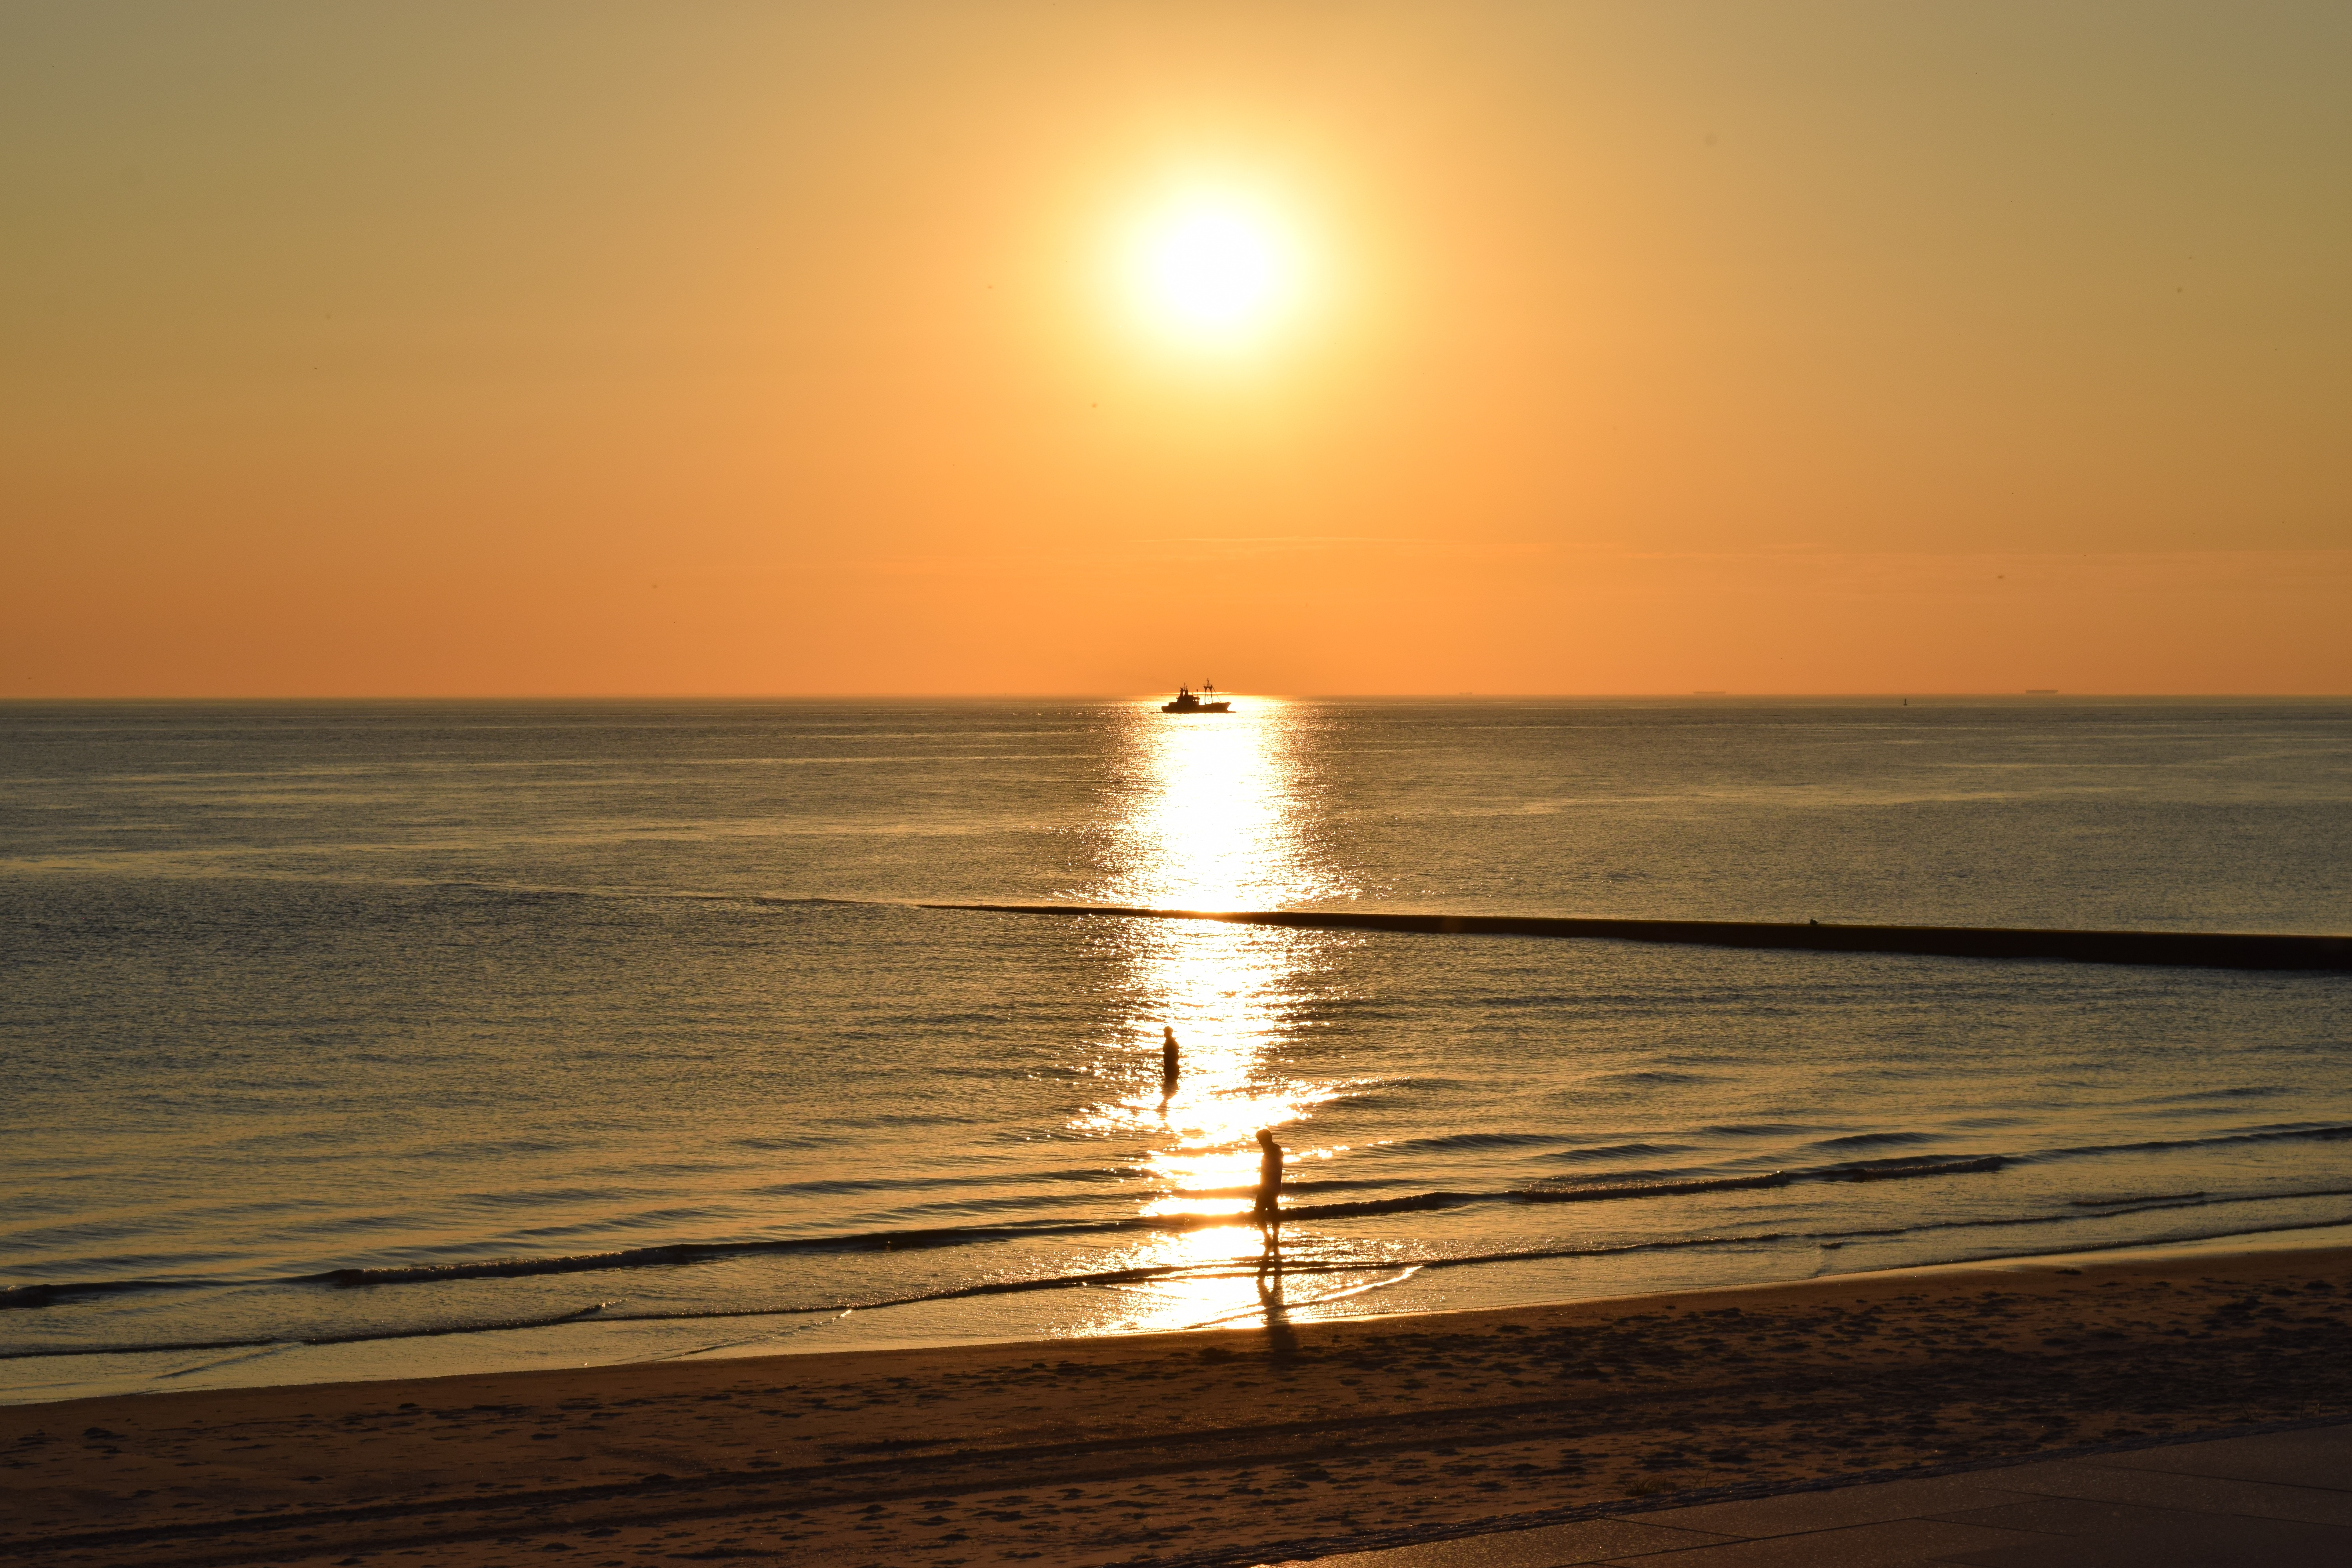
beach, sea, coast, water, sand, ocean, horizon, sun, sunrise, sunset, sunlight, morning, shore, wave, dawn, summer, dusk, evening, holiday, body of water, borkum, afterglow, evening sky, wind wave